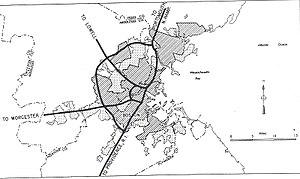
L'interstate 95 au Massachusetts constitue un segment de l'Interstate 95, l'autoroute majeure de la côte est des États-Unis. Cette autoroute, longue de plus de 3000 kilomètres, relie les villes de Miami, Jacksonville, Washington, Baltimore, Philadelphie, New York et Boston. Elle est aussi l'une des autoroutes les plus empruntées dans le pays.